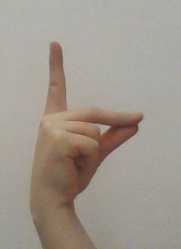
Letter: ta